CASA C-207 Azor

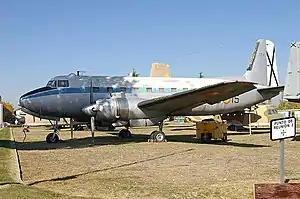
T.7-6 CASA C-207 'Azor' 405-15 in the Museo del Aire de Cuatro Vientos, Madrid (Spain)

The CASA C-207 Azor was a transport aircraft produced by Construcciones Aeronáuticas SA (CASA). It was a scaled-up version of the CASA C-202 Halcón and was designed for the domestic civil market. The C-207 received no civil orders, but the Spanish Air Force ordered ten. The first model, designated T.7A entered service in 1960. Ten more aircraft were ordered and configured for paratroop or cargo transport, designated CASA 207C(T.7B). The CASA 207 was one of the first aircraft to be designed by CASA in order to replace the transports in current service at the time, like the CASA 2.111 (Heinkel He 111) and the CASA 352 (Junkers Ju 52).